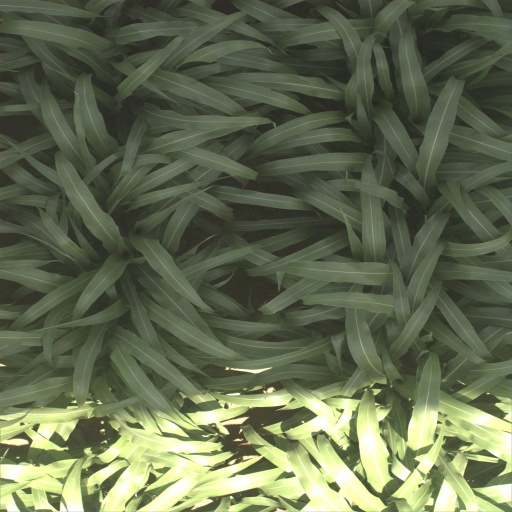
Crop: sorghum